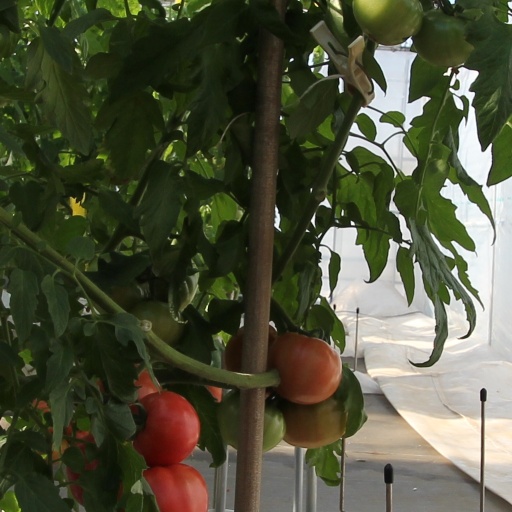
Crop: tomato